SNCF 2D2 5500

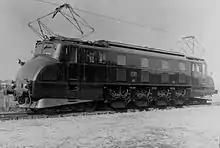
PO-Midi E 543, with the 'enceinte' nose

This class originated on the PO with the two class locomotives of 1925. These had four traction motors, one per axle, driving through Buchli drives and following Swiss practice. They were considered to be more reliable in service than other PO electric locos.